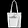
Label: Bag